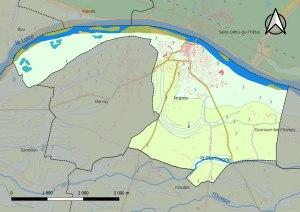
Jargeau est une commune française de la région naturelle du Val de Loire. Elle est située dans l'arrondissement d'Orléans, le département du Loiret en région Centre-Val de Loire, dans le canton de Châteauneuf-sur-Loire, sur la rive gauche de la Loire, en face de la commune de Saint-Denis-de-l'Hôtel.